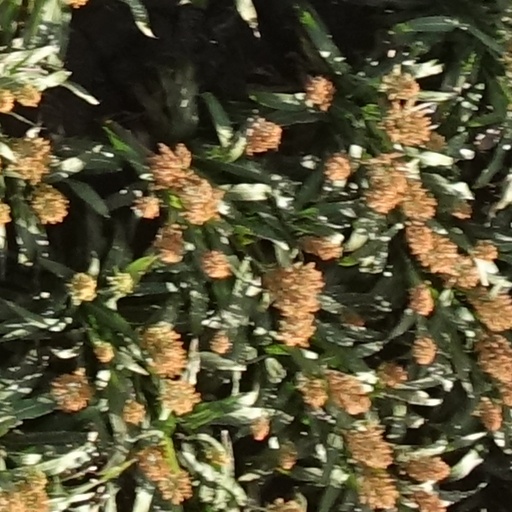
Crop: sorghum